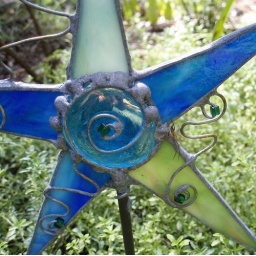
Stained glass star resting in a patch of thyme. The spider seems quite at home on this piece.